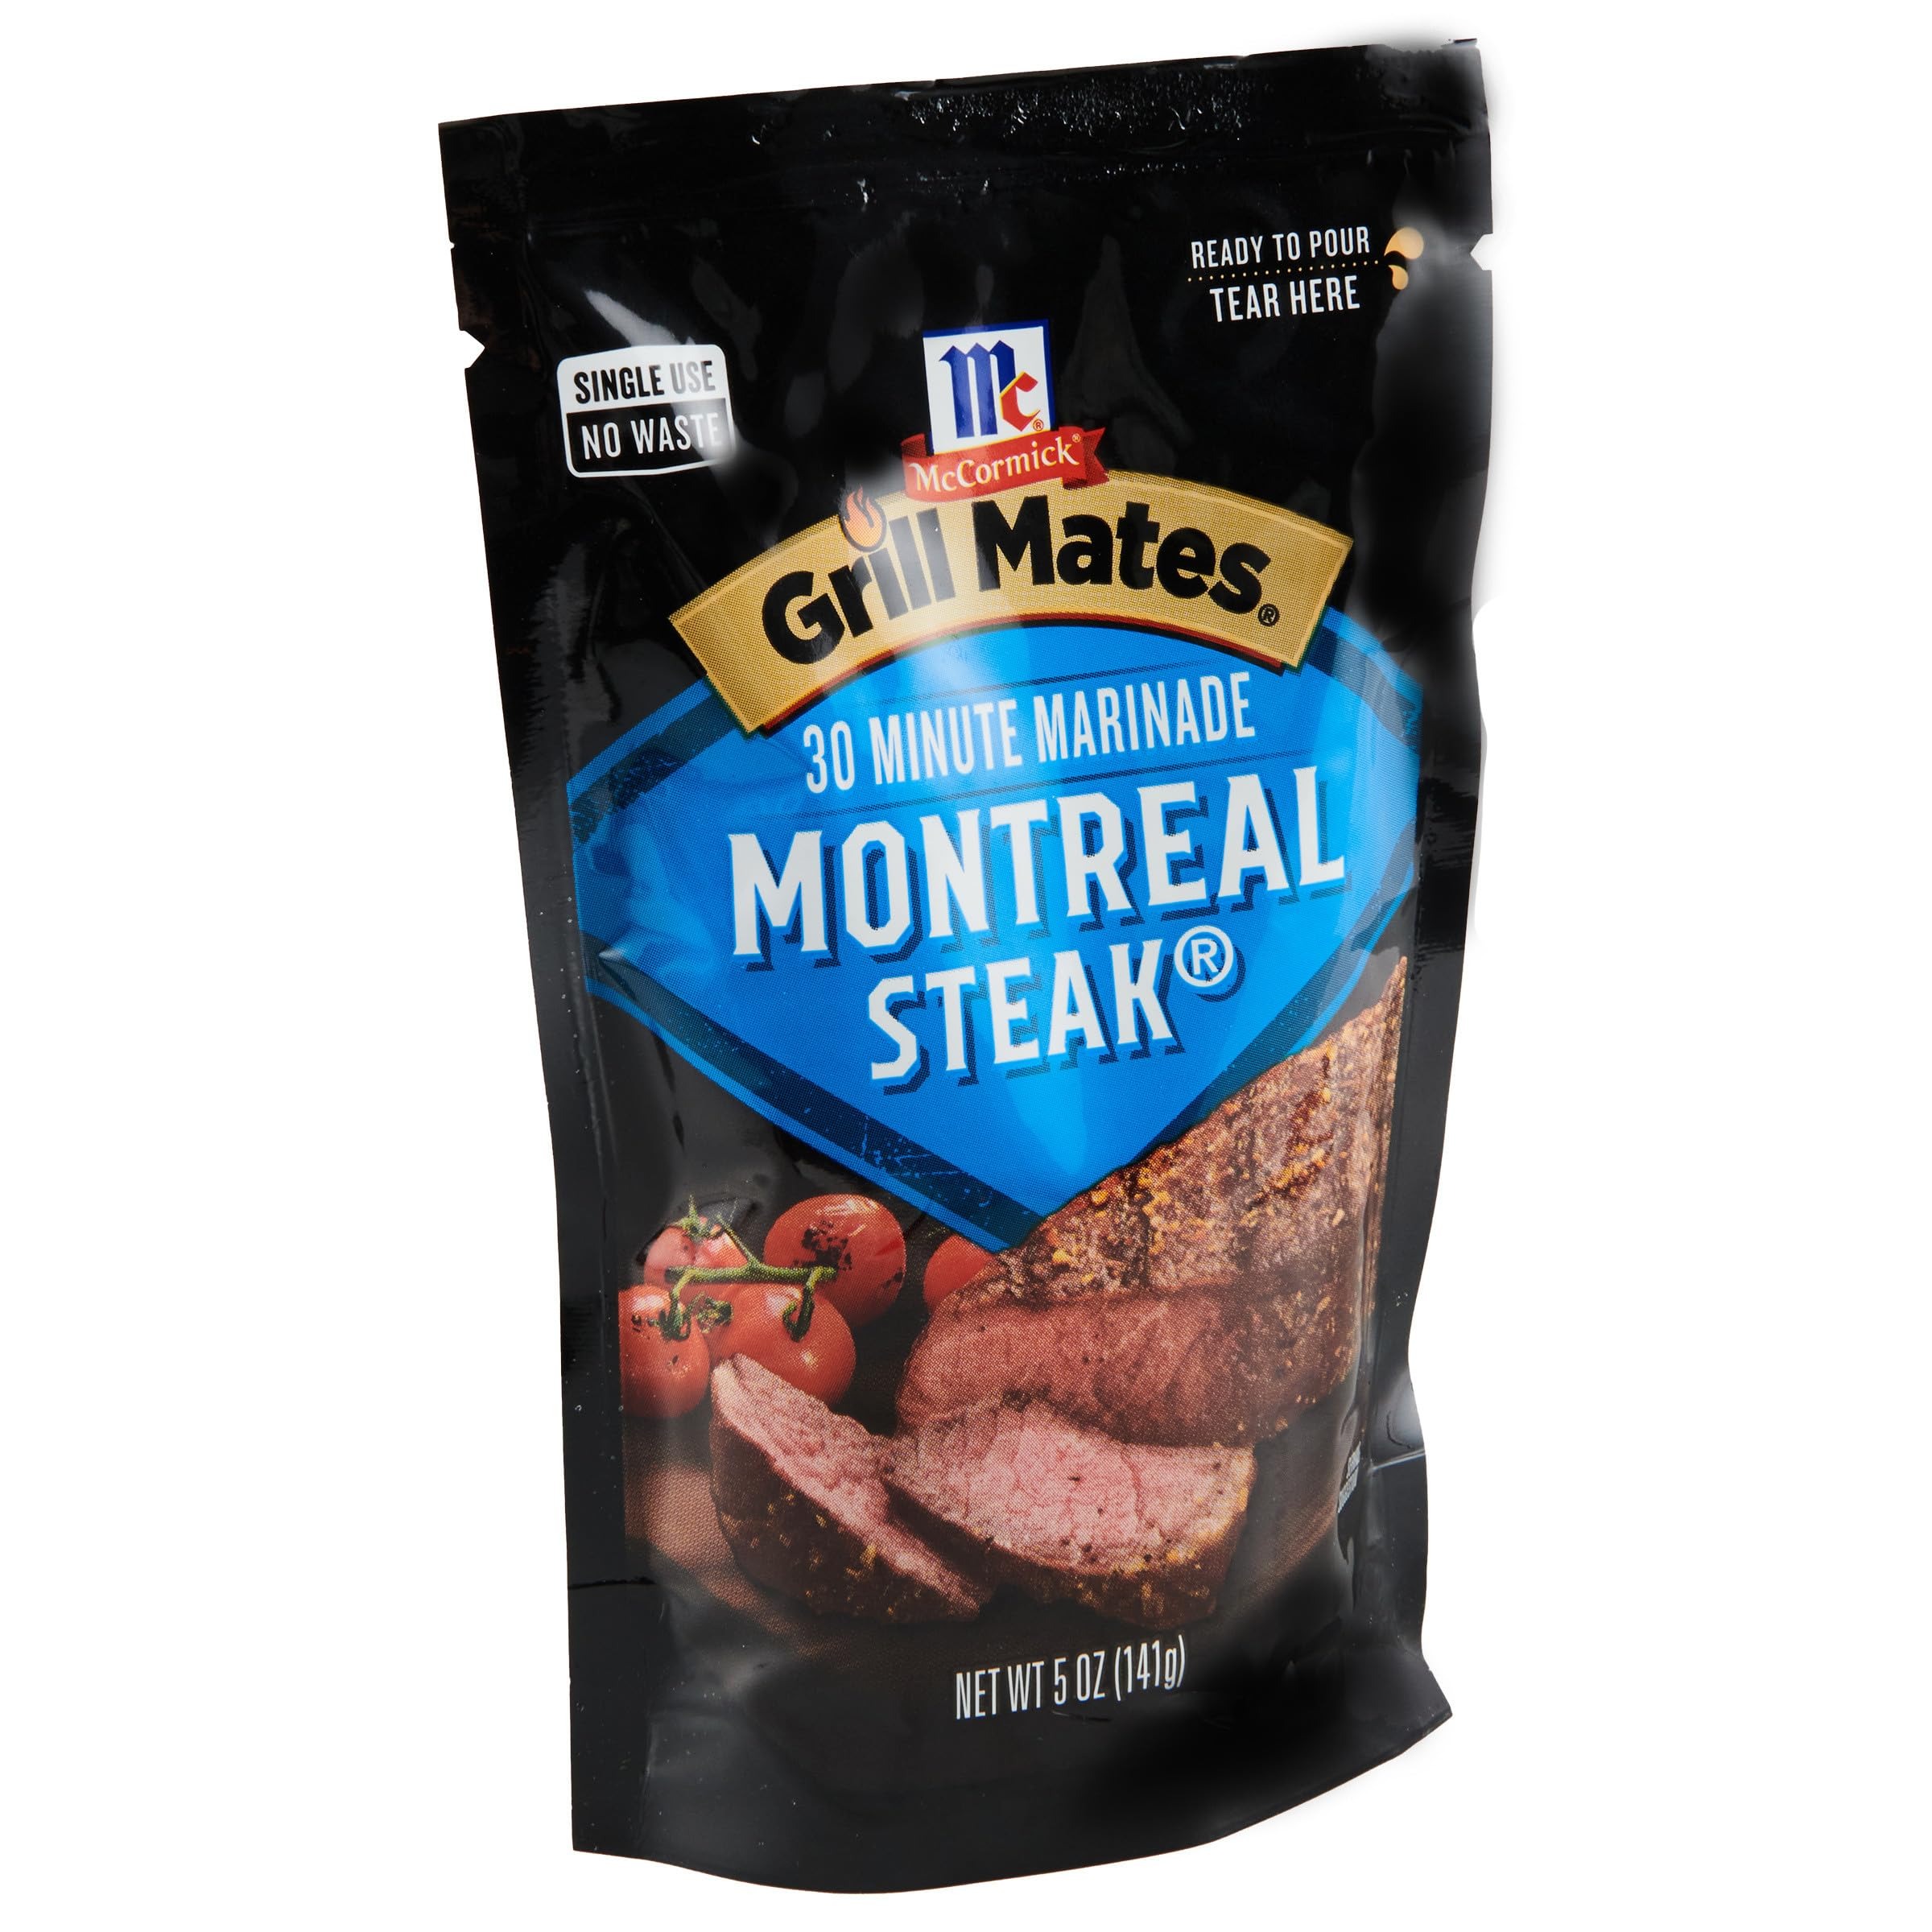
Item Name: McCormick Grill Mates Montreal Steak 30 Minute Marinade, 5 oz
Bullet Point 1: Iconic blend of coarsely ground black pepper, garlic and spices
Bullet Point 2: 30-minute wet marinade flavors up to 2 lbs. steak, pork or salmon
Bullet Point 3: Grill Mates is America’s #1 grilling seasoning; made with McCormick spices
Bullet Point 4: Contains no high fructose corn syrup
Bullet Point 5: Three easy steps to bolder tasting meat or seafood – simply tear, pour & marinate
Bullet Point 6: Single-use marinade pouch for no waste
Bullet Point 7: Convenient grill marinade for adding steakhouse seasoning to beef
Value: 5.0
Unit: Ounce

Price: 2.99